Chris Medina

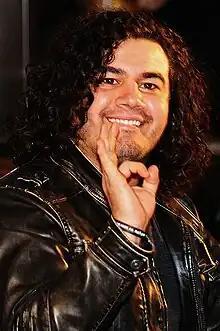
Chris Medina in Norrköping, Sweden (2011)

Christopher Edward Medina (born November 30, 1983) is an American-Norwegian singer born in Chicago, Illinois. In late 2010 he auditioned for "American Idol" making it to the top 40 before being eliminated. He is most famous for his hit "What Are Words", which reached number 1 in Sweden and Norway; it also charted in Denmark and made it to number 83 on Billboard Hot 100.